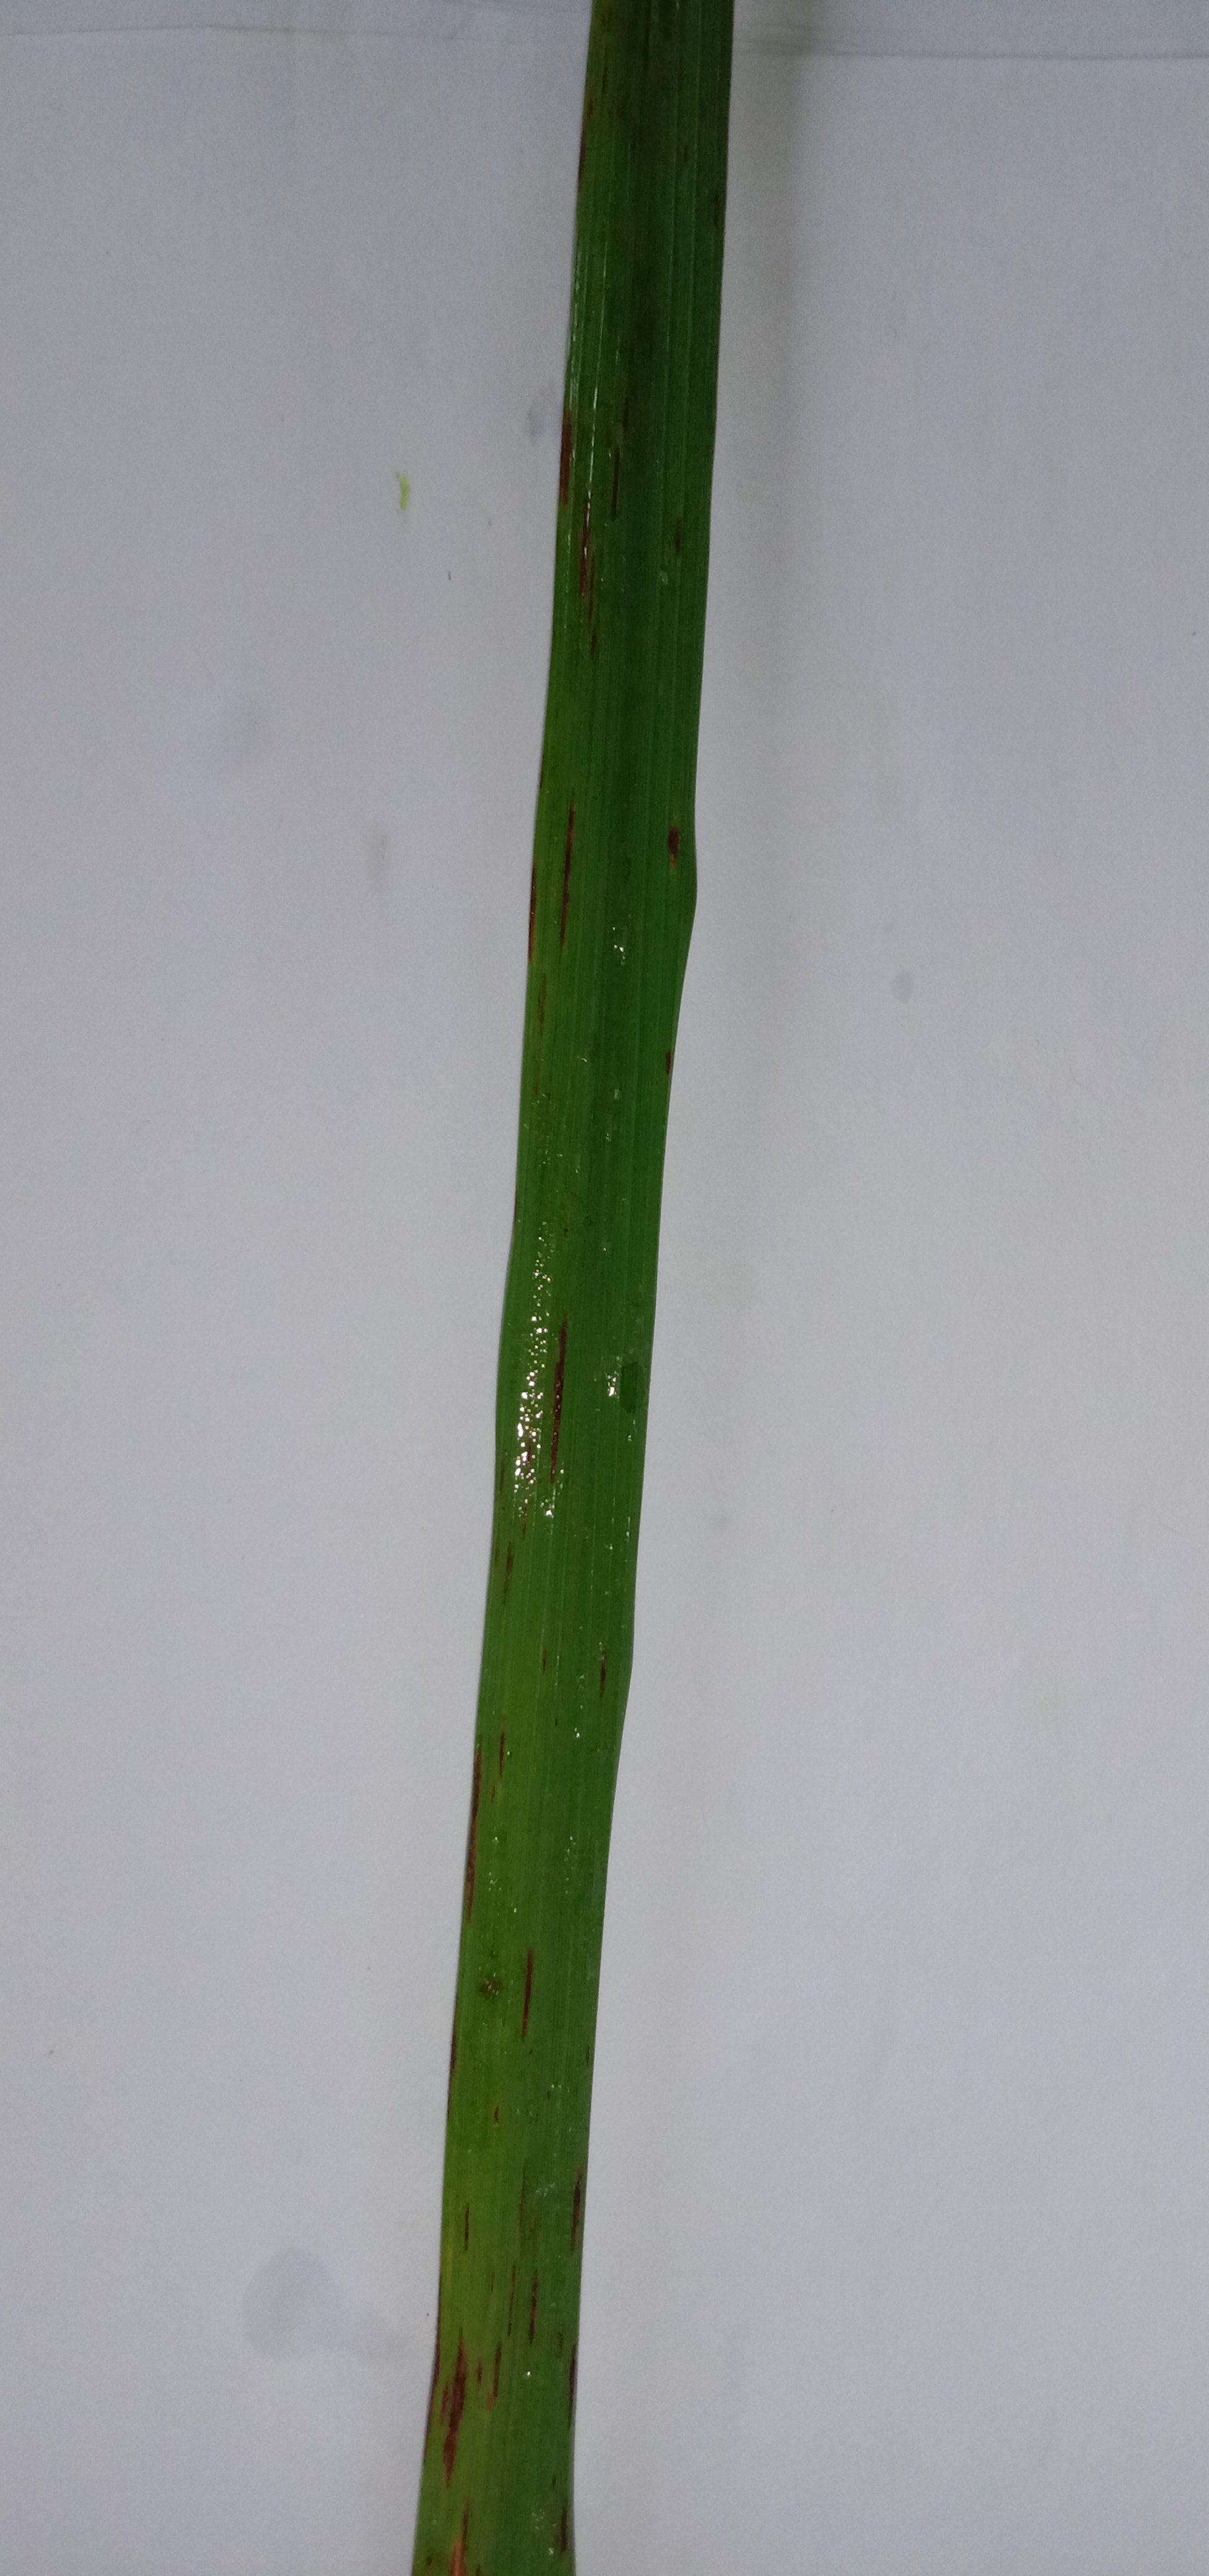
Label: Rice___Leaf_Blast